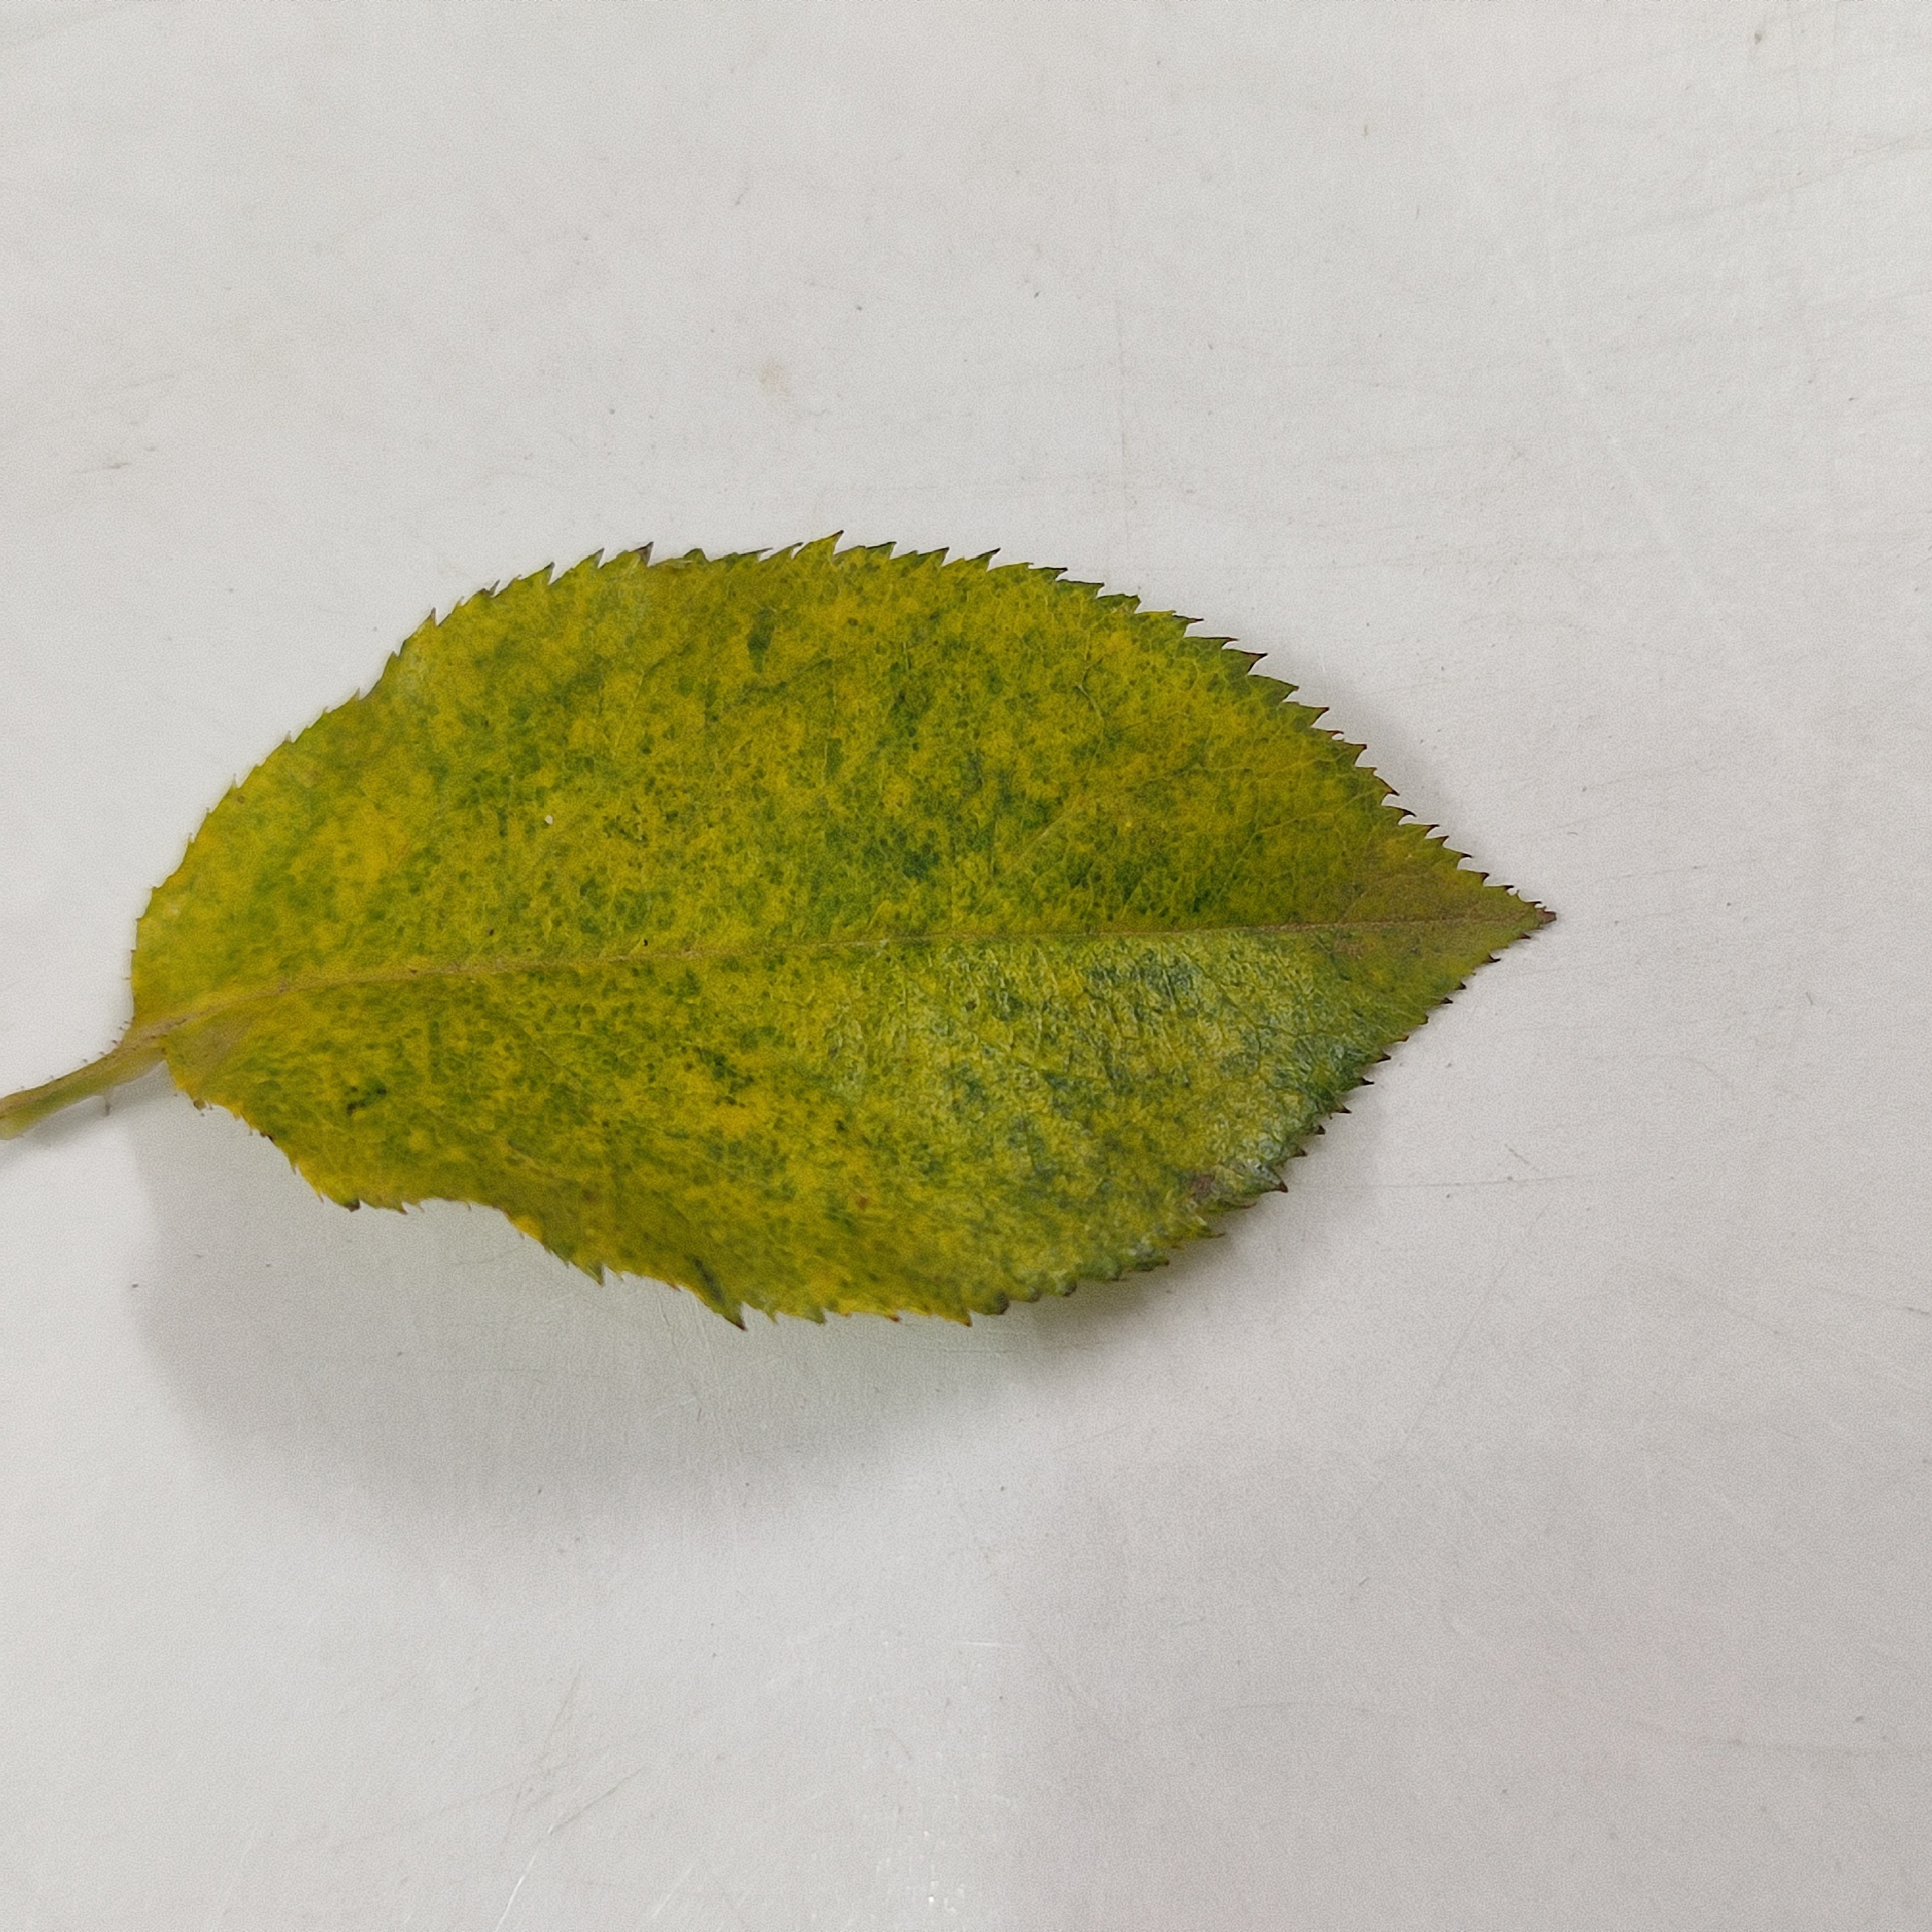
Label: Yellow Mosaic Virus